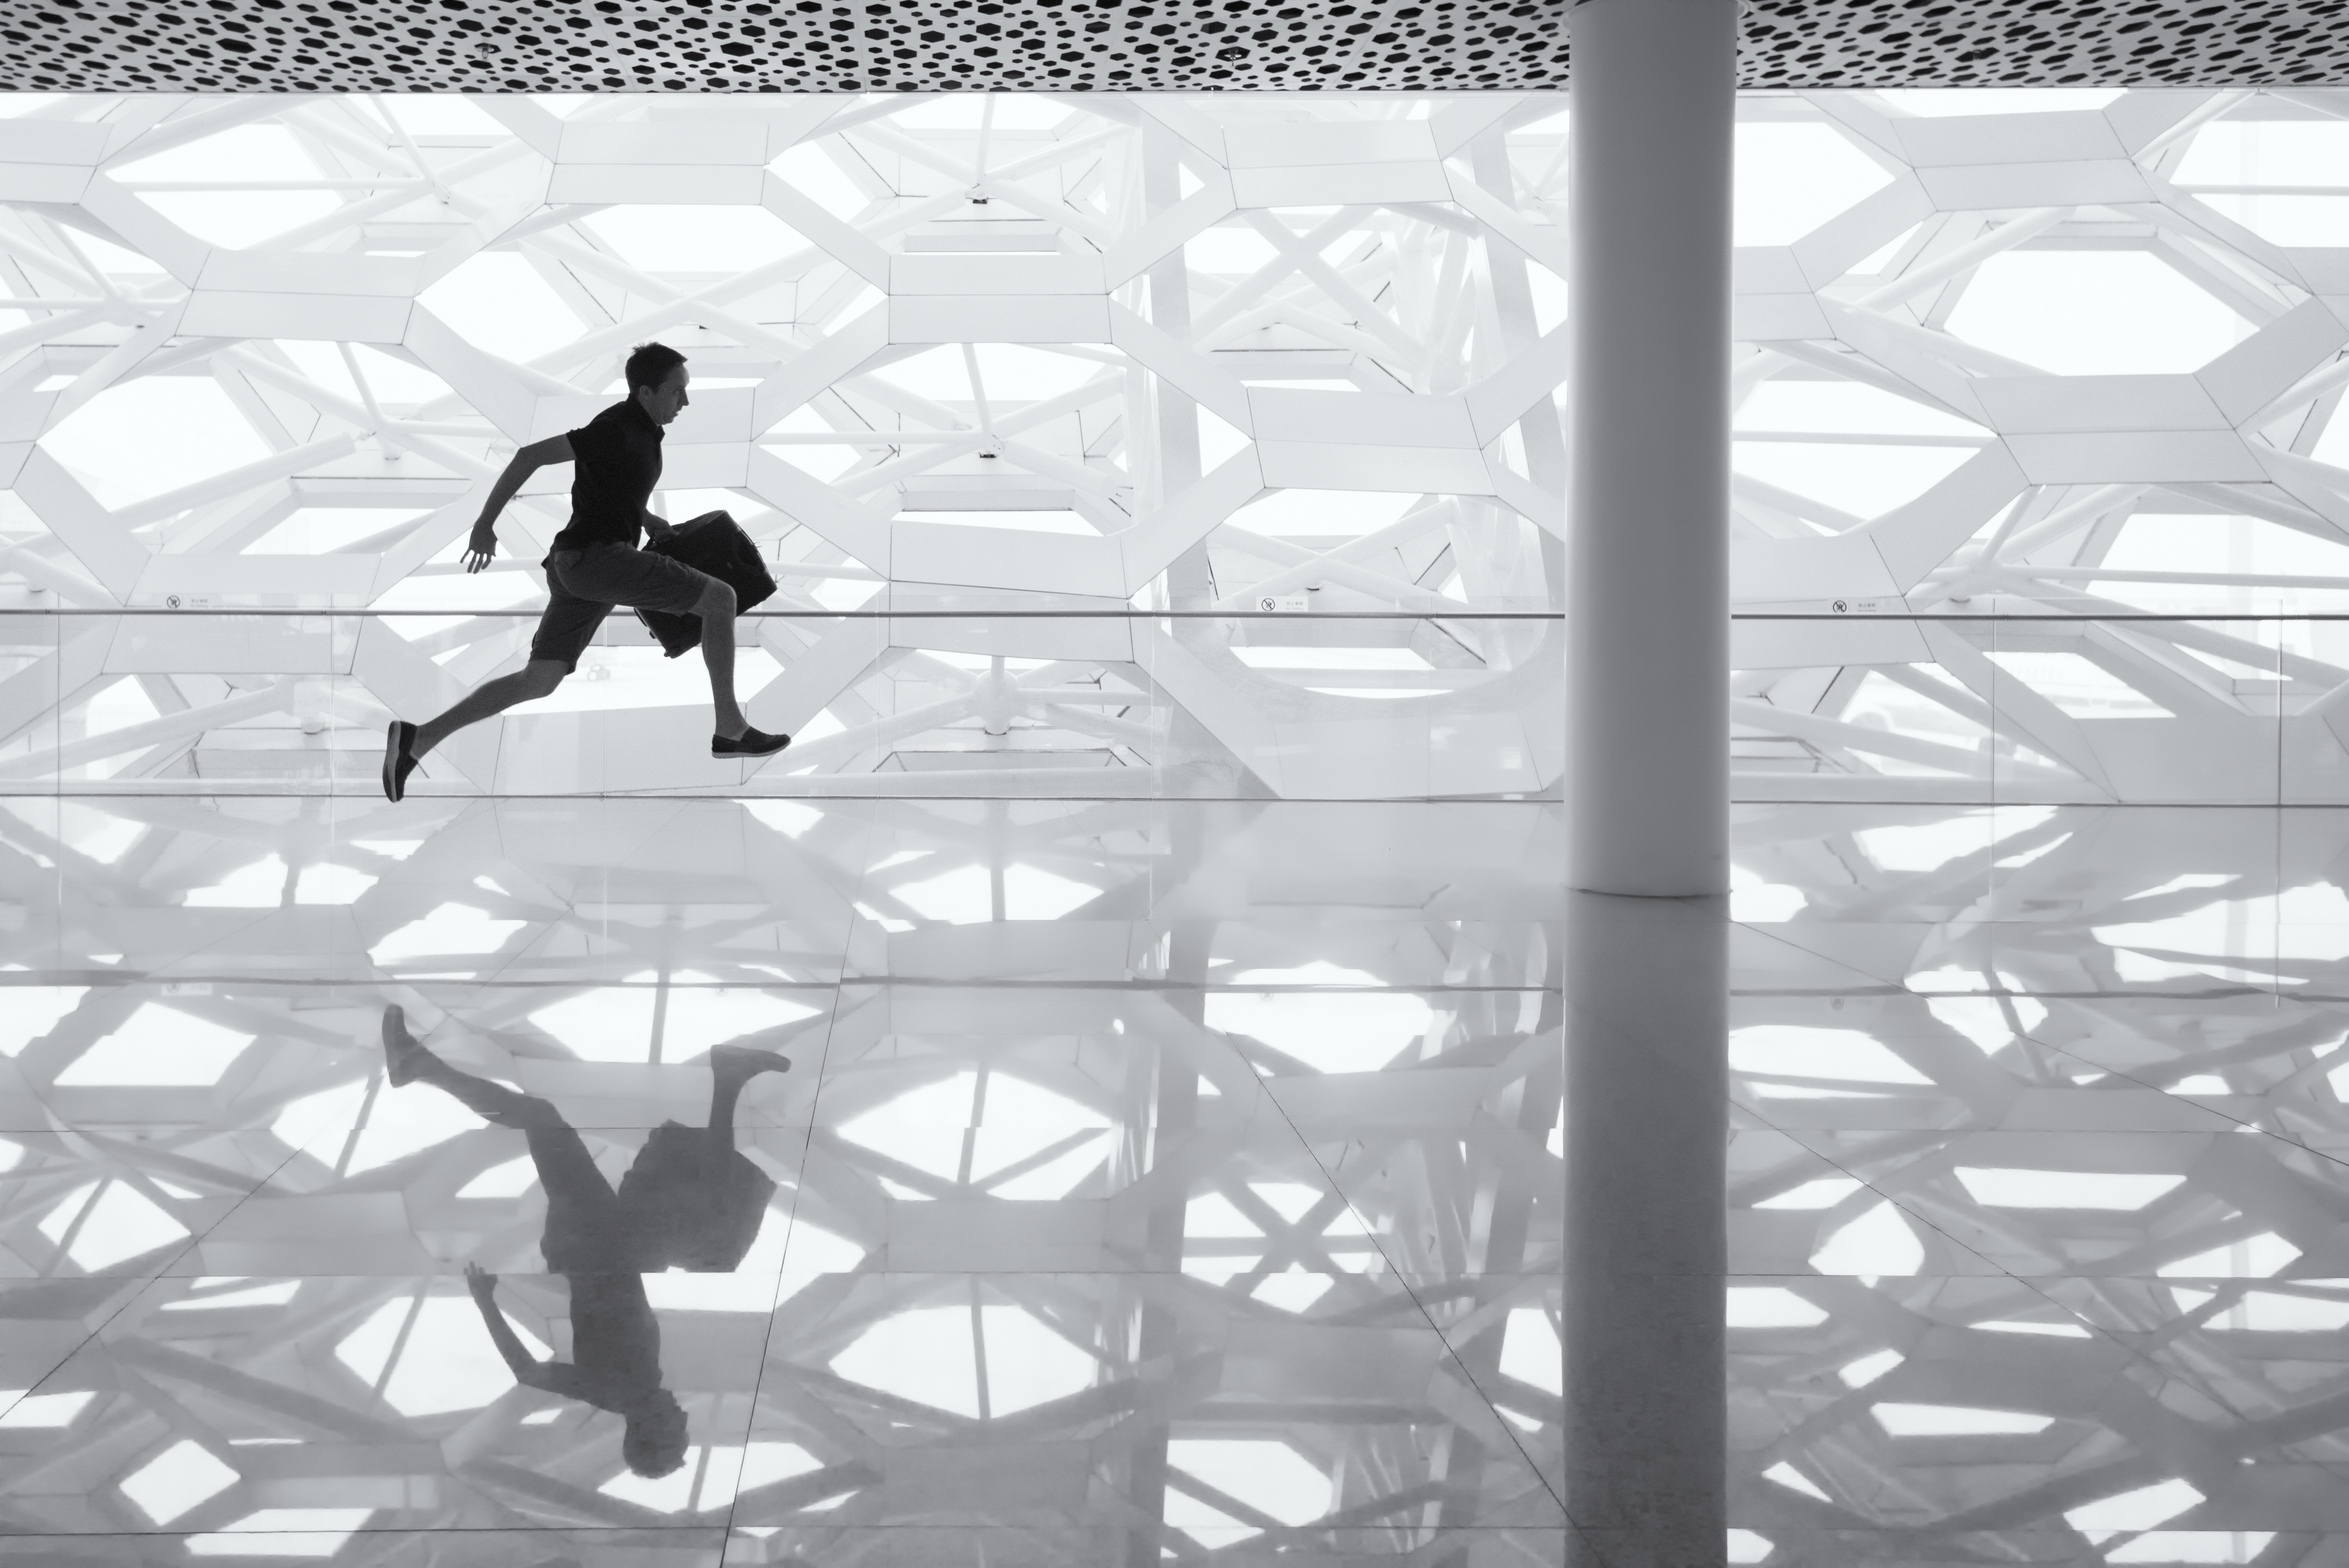
work, man, black and white, window, glass, running, busy, pattern, human, black, art, design, symmetry, suitcase, reflections, hurry, fast, job, late, career, baggage, modern art, urgent, hustle